Sports Car Club of America

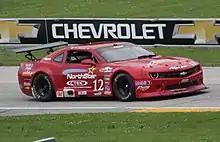
Trans Am car of Ty Dillon

The SCCA dropped its amateur only policy in 1962 and began sanctioning professional racing. In 1963, the United States Road Racing Championship was formed. In 1966 the Canadian-American Challenge Cup (Can-Am) was created for Group 7 open-top sportscars. The Trans-Am Series for pony cars also began in 1966. Today, Trans-Am uses GT-1 class regulations, giving amateur drivers a chance to race professionally. A professional series for open-wheel racing cars was introduced in 1967 as the SCCA Grand Prix Championship. This series was then held under various names through to the 1976 SCCA/USAC Formula 5000 Championship.